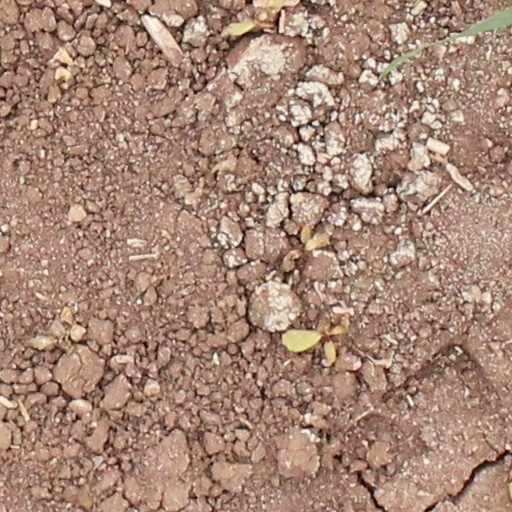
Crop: wheat